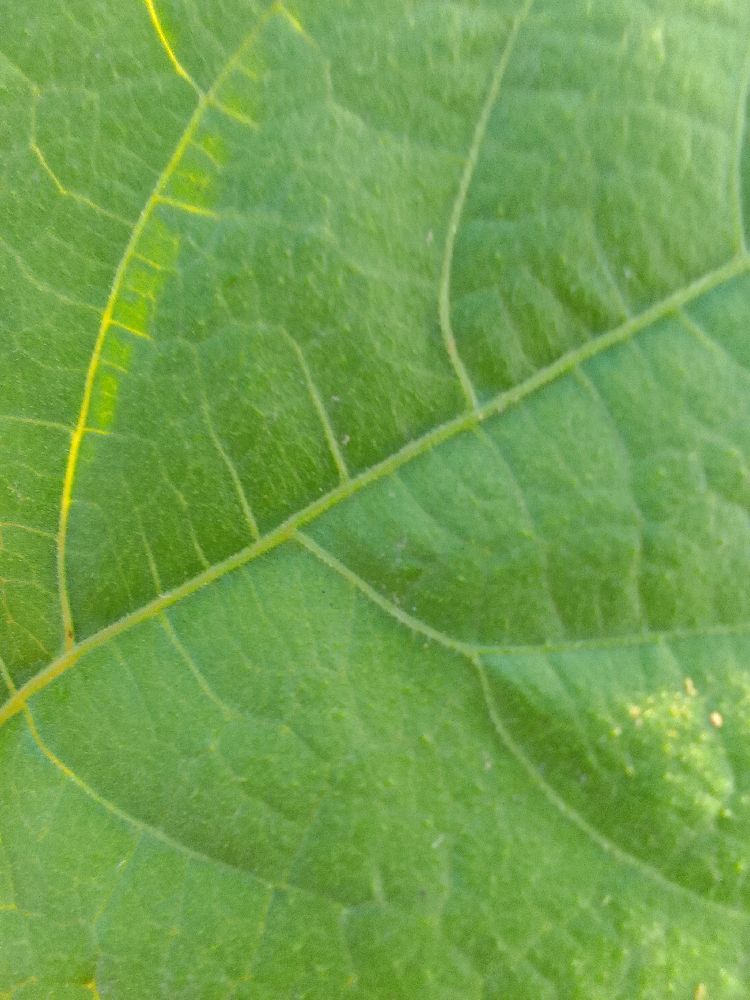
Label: healthy